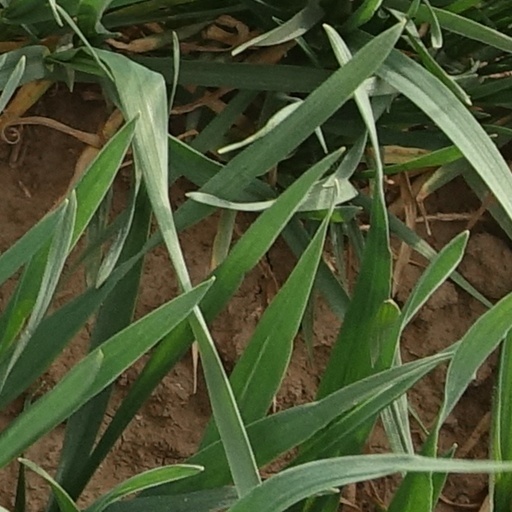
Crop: wheat